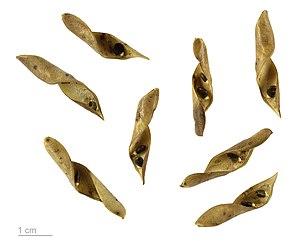
Genêt d'Italie , fruits et graines
Cytisophyllum sessilifolium, le cytise à feuilles sessiles, est une espèce de plantes dicotylédones de la famille des Fabaceae, sous-famille des Faboideae, originaire d'Europe occidentale. C'est l'unique espèce acceptée du genre Cytisophyllum.